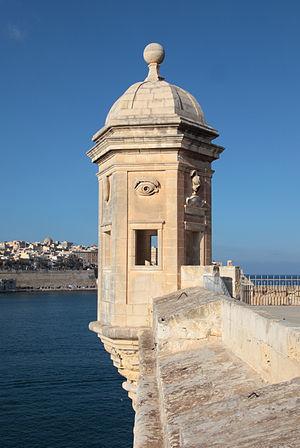
L'archipel maltais repose sur le plateau pélagien, une partie assez stable du plateau continental africain. Les îles sont situées environ 200 km au sud de la faille de subduction entre les plaques africaine et eurasiatique. Le plateau pélagien forme une plateforme peu profonde, séparant le bassin ionien du bassin Méditerranée occidentale, et situé approximativement sous le canal de Sicile. Le plateau est traversé par une zone de rift formée de trois grabens : le graben de Pantelleria, celui de Malte et celui de Linosa. Ces grabens sont reliés à un système de failles d'orientation NO-SE à décrochement dextre, qui sont les responsables des principaux séismes pouvant affecter l'archipel.